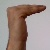
The image shows a hand gesture representing a space in Indian Sign Language.